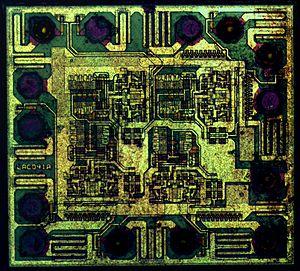
Le circuit intégré 7400 fait partie de la série des circuits intégrés 7400 utilisant la technique TTL.